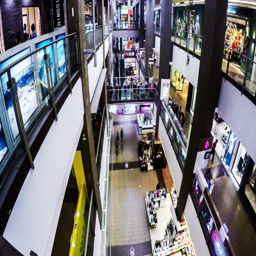
the customers wander at shopping mall .